Sunbeam (steam yacht)

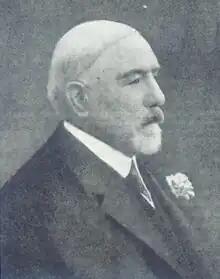
Walter Runciman

In the summer of 1878, "Sunbeam" was slightly damaged when the troop ship "Assistance" rammed her at low speed in Portsmouth Harbour. "Assistance"s bow struck "Sunbeam"s starboard bow, but the yacht remained afloat, and was repaired at the Royal Navy's expense.